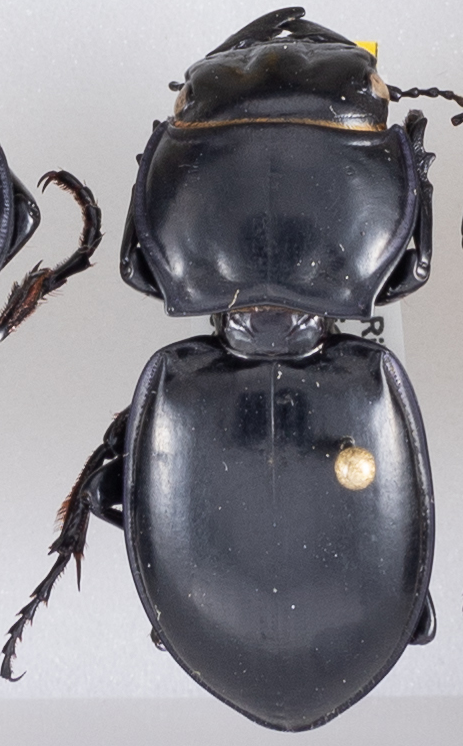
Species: Pasimachus californicus
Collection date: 2020-06-29
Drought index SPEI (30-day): -0.638
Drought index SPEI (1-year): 0.748
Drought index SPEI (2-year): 2.01